List of awards and nominations received by The Mary Tyler Moore Show

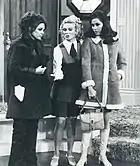
Valerie Harper, Cloris Leachman, and Mary Tyler Moore won several Emmy Awards for their performances on the series.

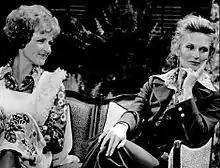
Betty White "(pictured left)" won two Emmy awards for her performance as Sue Ann Nivens

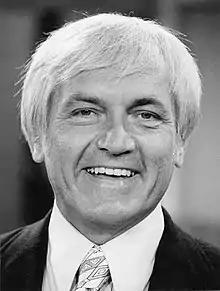
Ted Knight won two Emmy awards for his performance as Ted Baxter

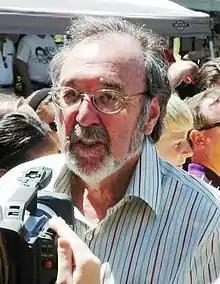
James L. Brooks, along with executive producers and creators of the series, won three Emmy awards for Outstanding Comedy Series

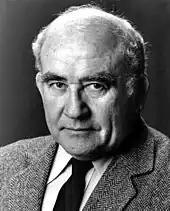
Ed Asner won a Golden Globe award for his performance in "The Mary Tyler Moore Show" in 1972 and 1976.

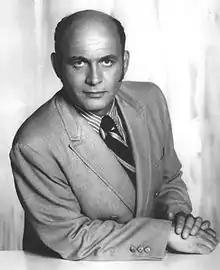
Gavin MacLeod was nominated for a Golden Globe award in 1975 and 1977 for his performance as Murray Slaughter.

Presented since 1949, the Golden Globe Award is an annual accolade awarded by the Hollywood Foreign Press Association for outstanding achievements in film and television. "Mary Tyler Moore" received 22 nominations during its tenure, winning three awards for Best Actress in a Television Series – Musical or Comedy, awarded to Mary Tyler Moore in 1971, and the award for Best Supporting Actor – Television to Ed Asner in 1972 and 1976.